Coming from Insanity

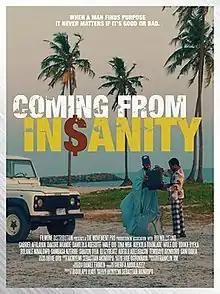
Film poster

Coming from Insanity is a 2019 Nigerian crime drama film directed and written by Akinyemi Sebastian Akinropo. It stars Gabriel Afolayan, Damilola Adegbite, Dakore Akande, Wale Ojo and Bolanle Ninalowo.